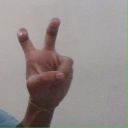
अक्षर: ई